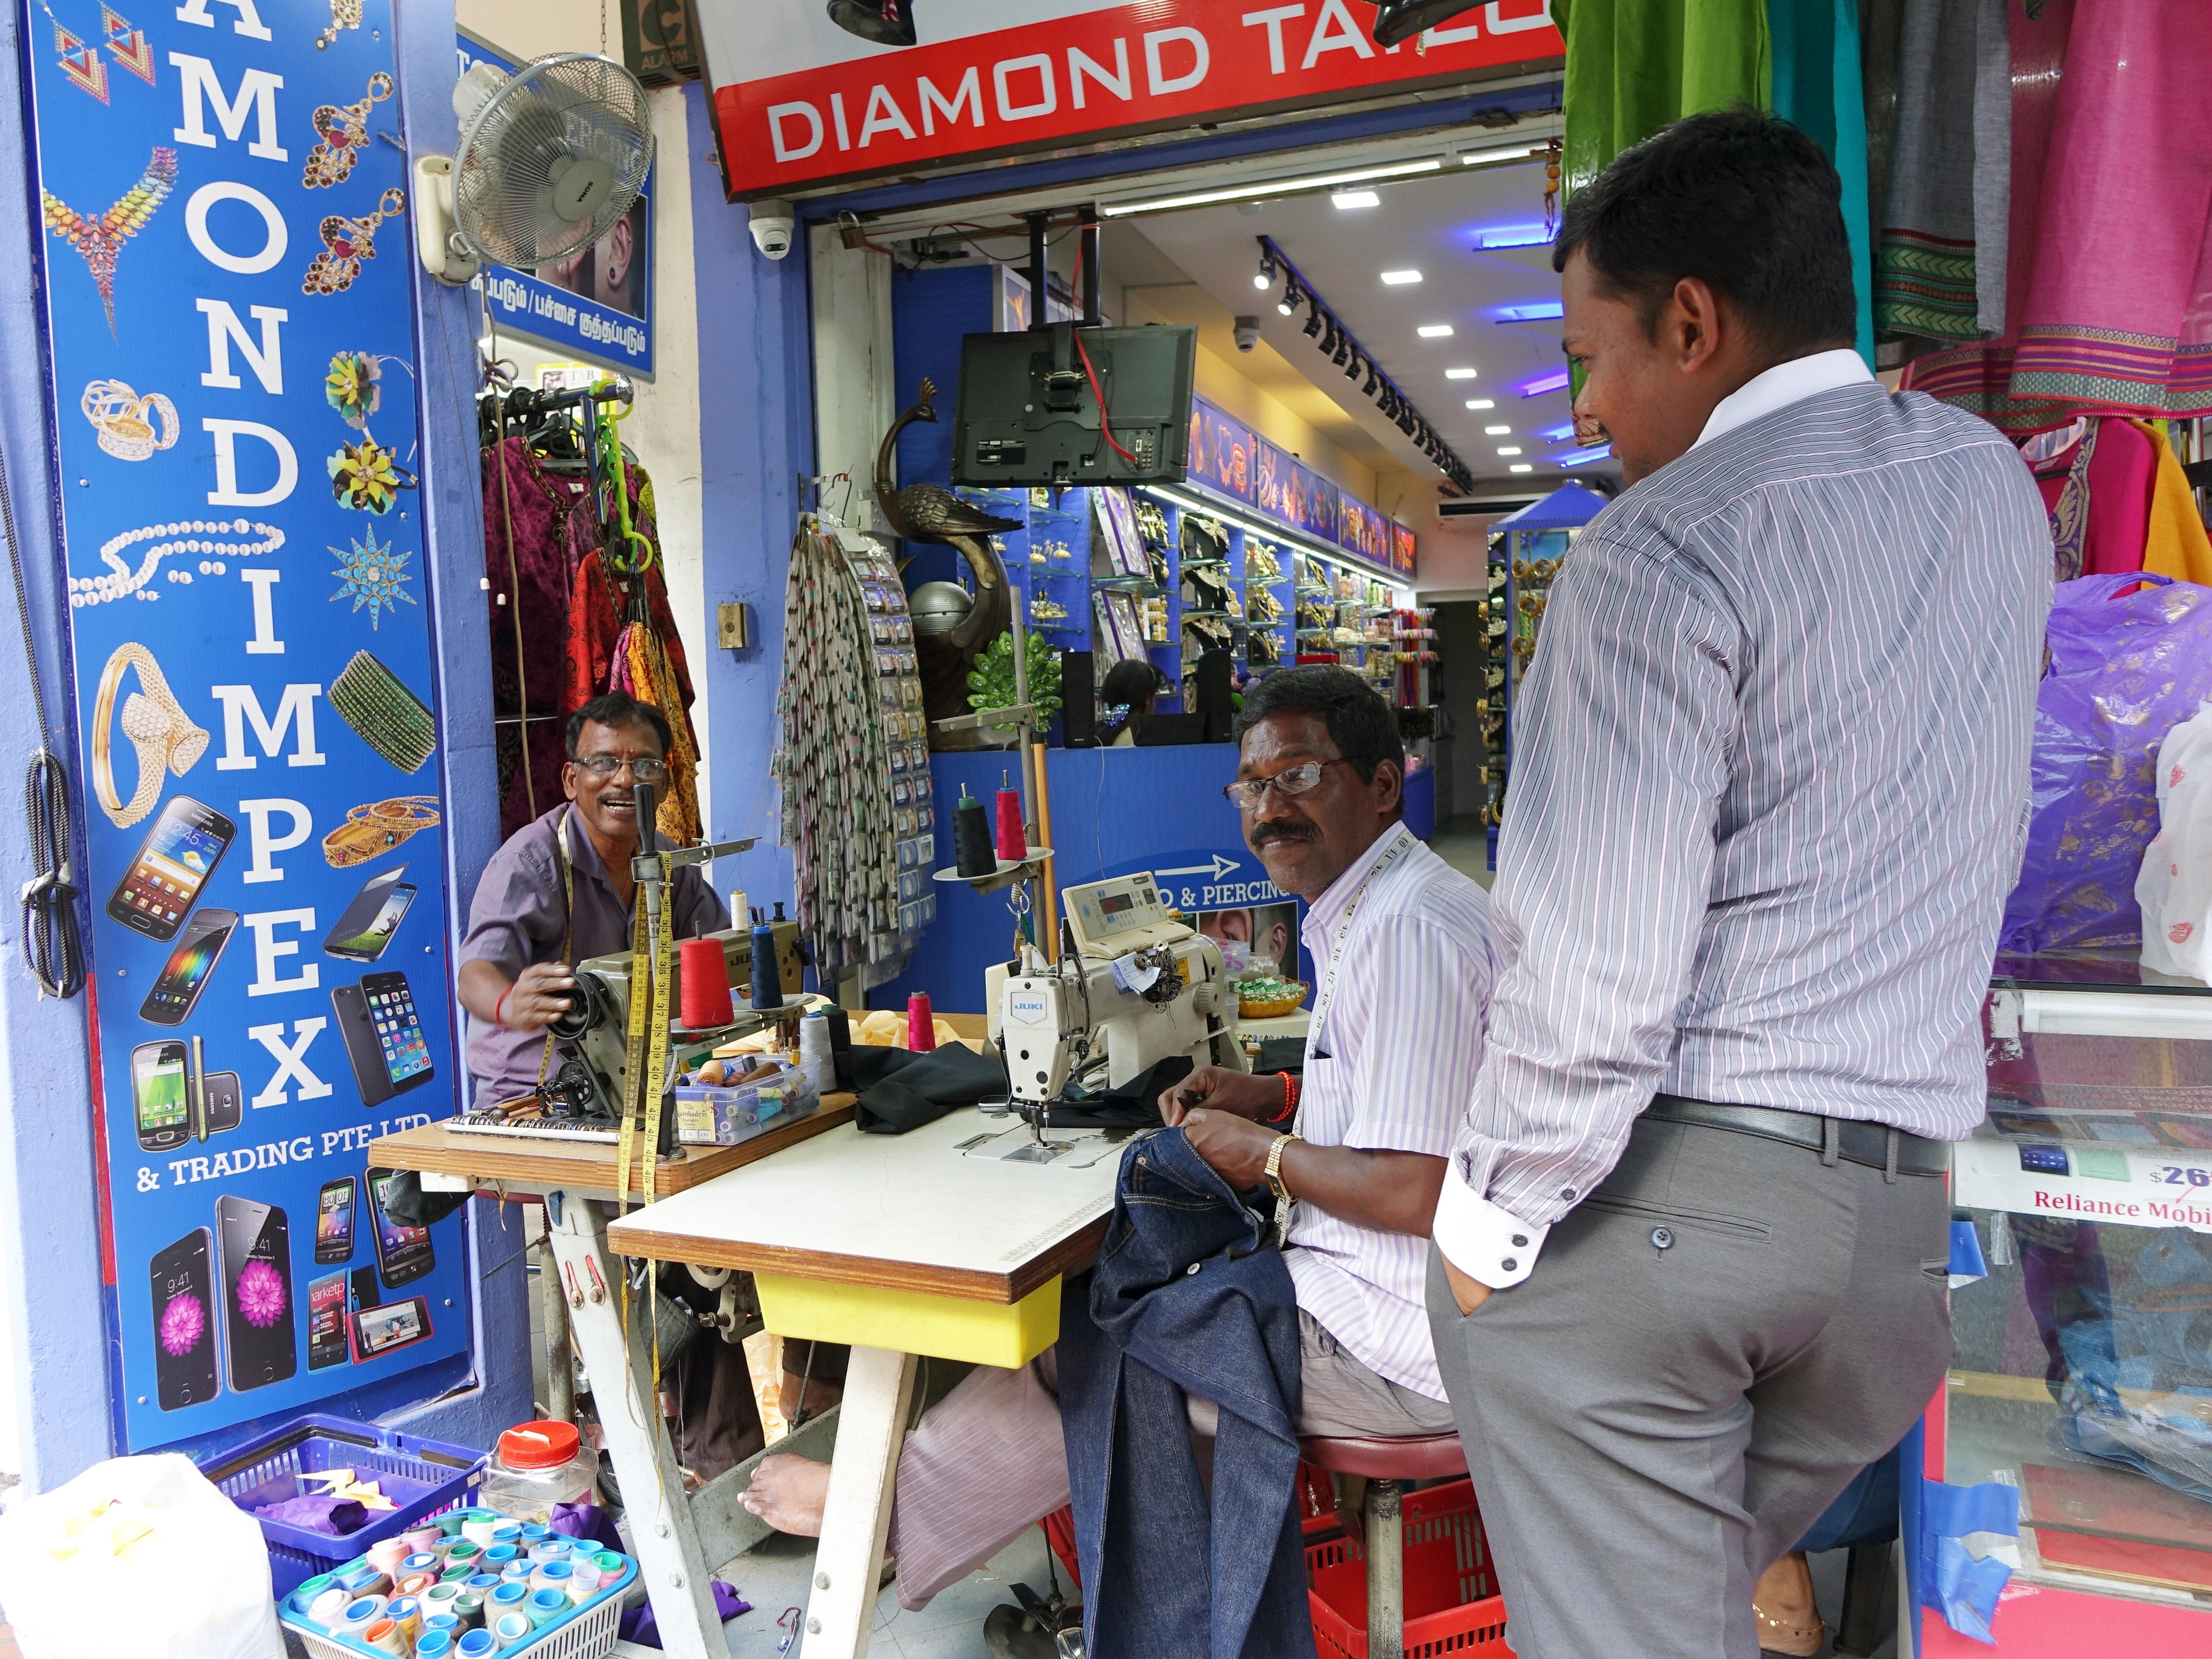
man, working, people, shop, vendor, machine, fashion, clothing, tourism, garment, sewing, sewing machine, textile, india, singapore, indian, games, fair, traditional, tamil, tailors, alteration